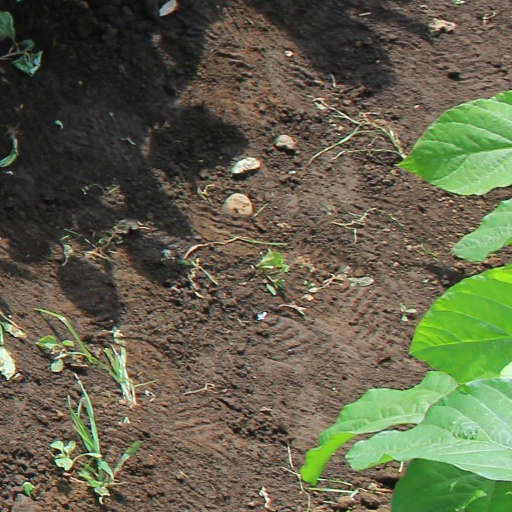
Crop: soybean